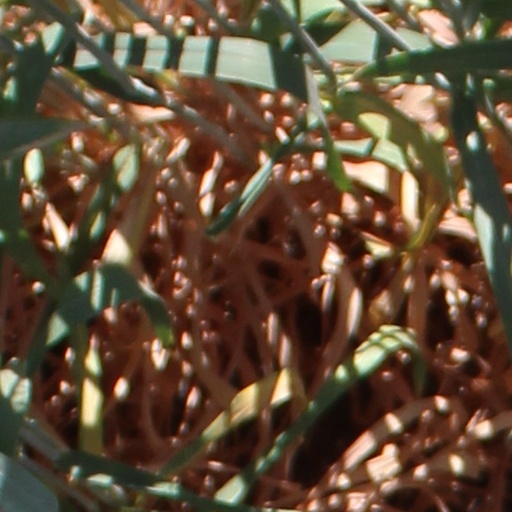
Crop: wheat